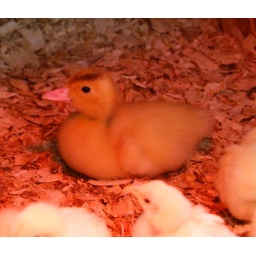
Baby duck in with the baby chicks, under the heat lamp to stay warm.